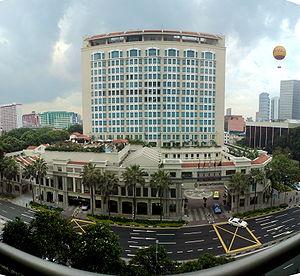
InterContinental est une marque d'hôtels de luxe internationale, qui fait aujourd'hui partie de la famille de marques du groupe hôtelier InterContinental Hotels Group. En 2005, 200 hôtels dans 75 pays portent la marque InterContinental.